Anarchism in Belgium

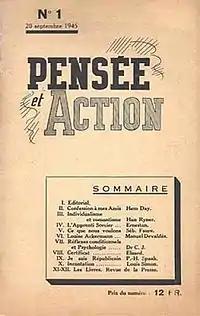

The "Pensée et Action" group was founded on 28 March 1945 following a conference by its leader, Marcel Dieu. The aim of the group was "to awaken and develop individual and intellectual consciousness to fight against all forms of authoritarianism". The group organized more than a hundred conferences on fields as diverse as sociology, politics, economics, psychology, literature, philosophy, sciences, Fine Arts, etc. The talks were attended by around thirty spectators, sometimes around a hundred.